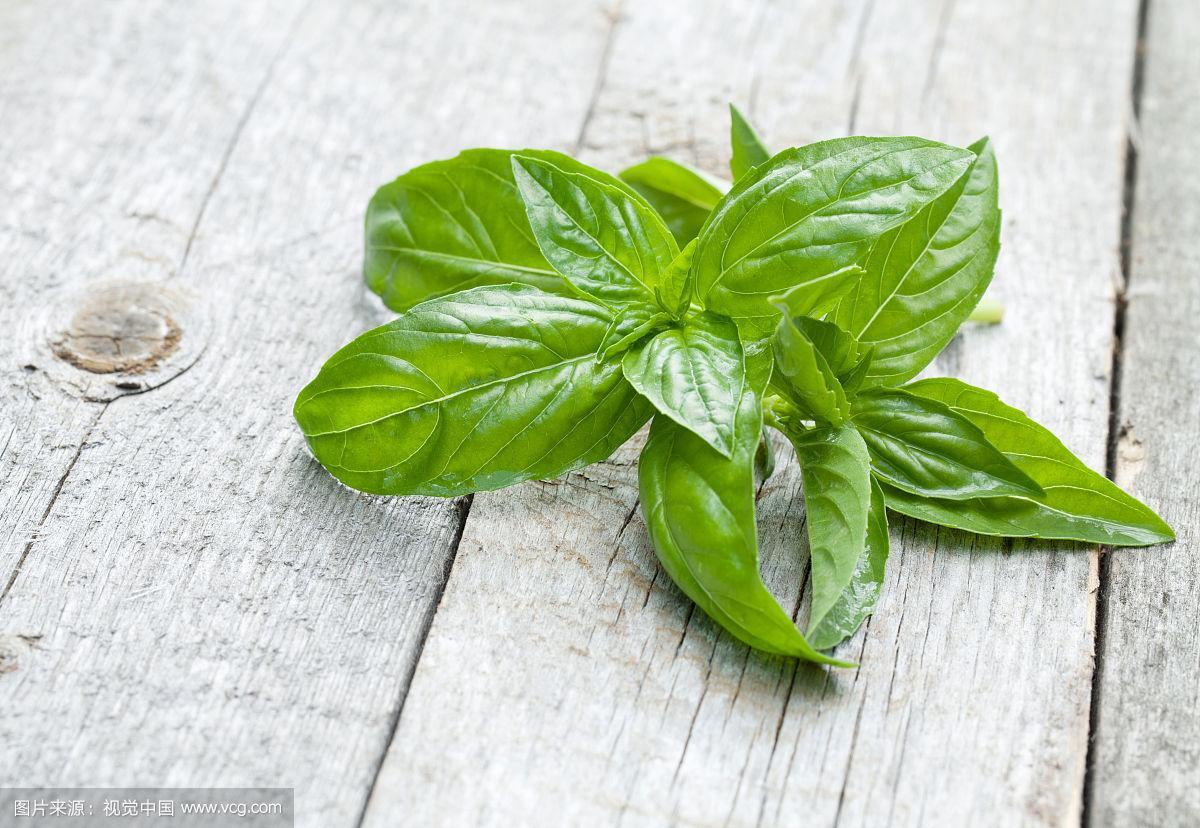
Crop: unknown
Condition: basil